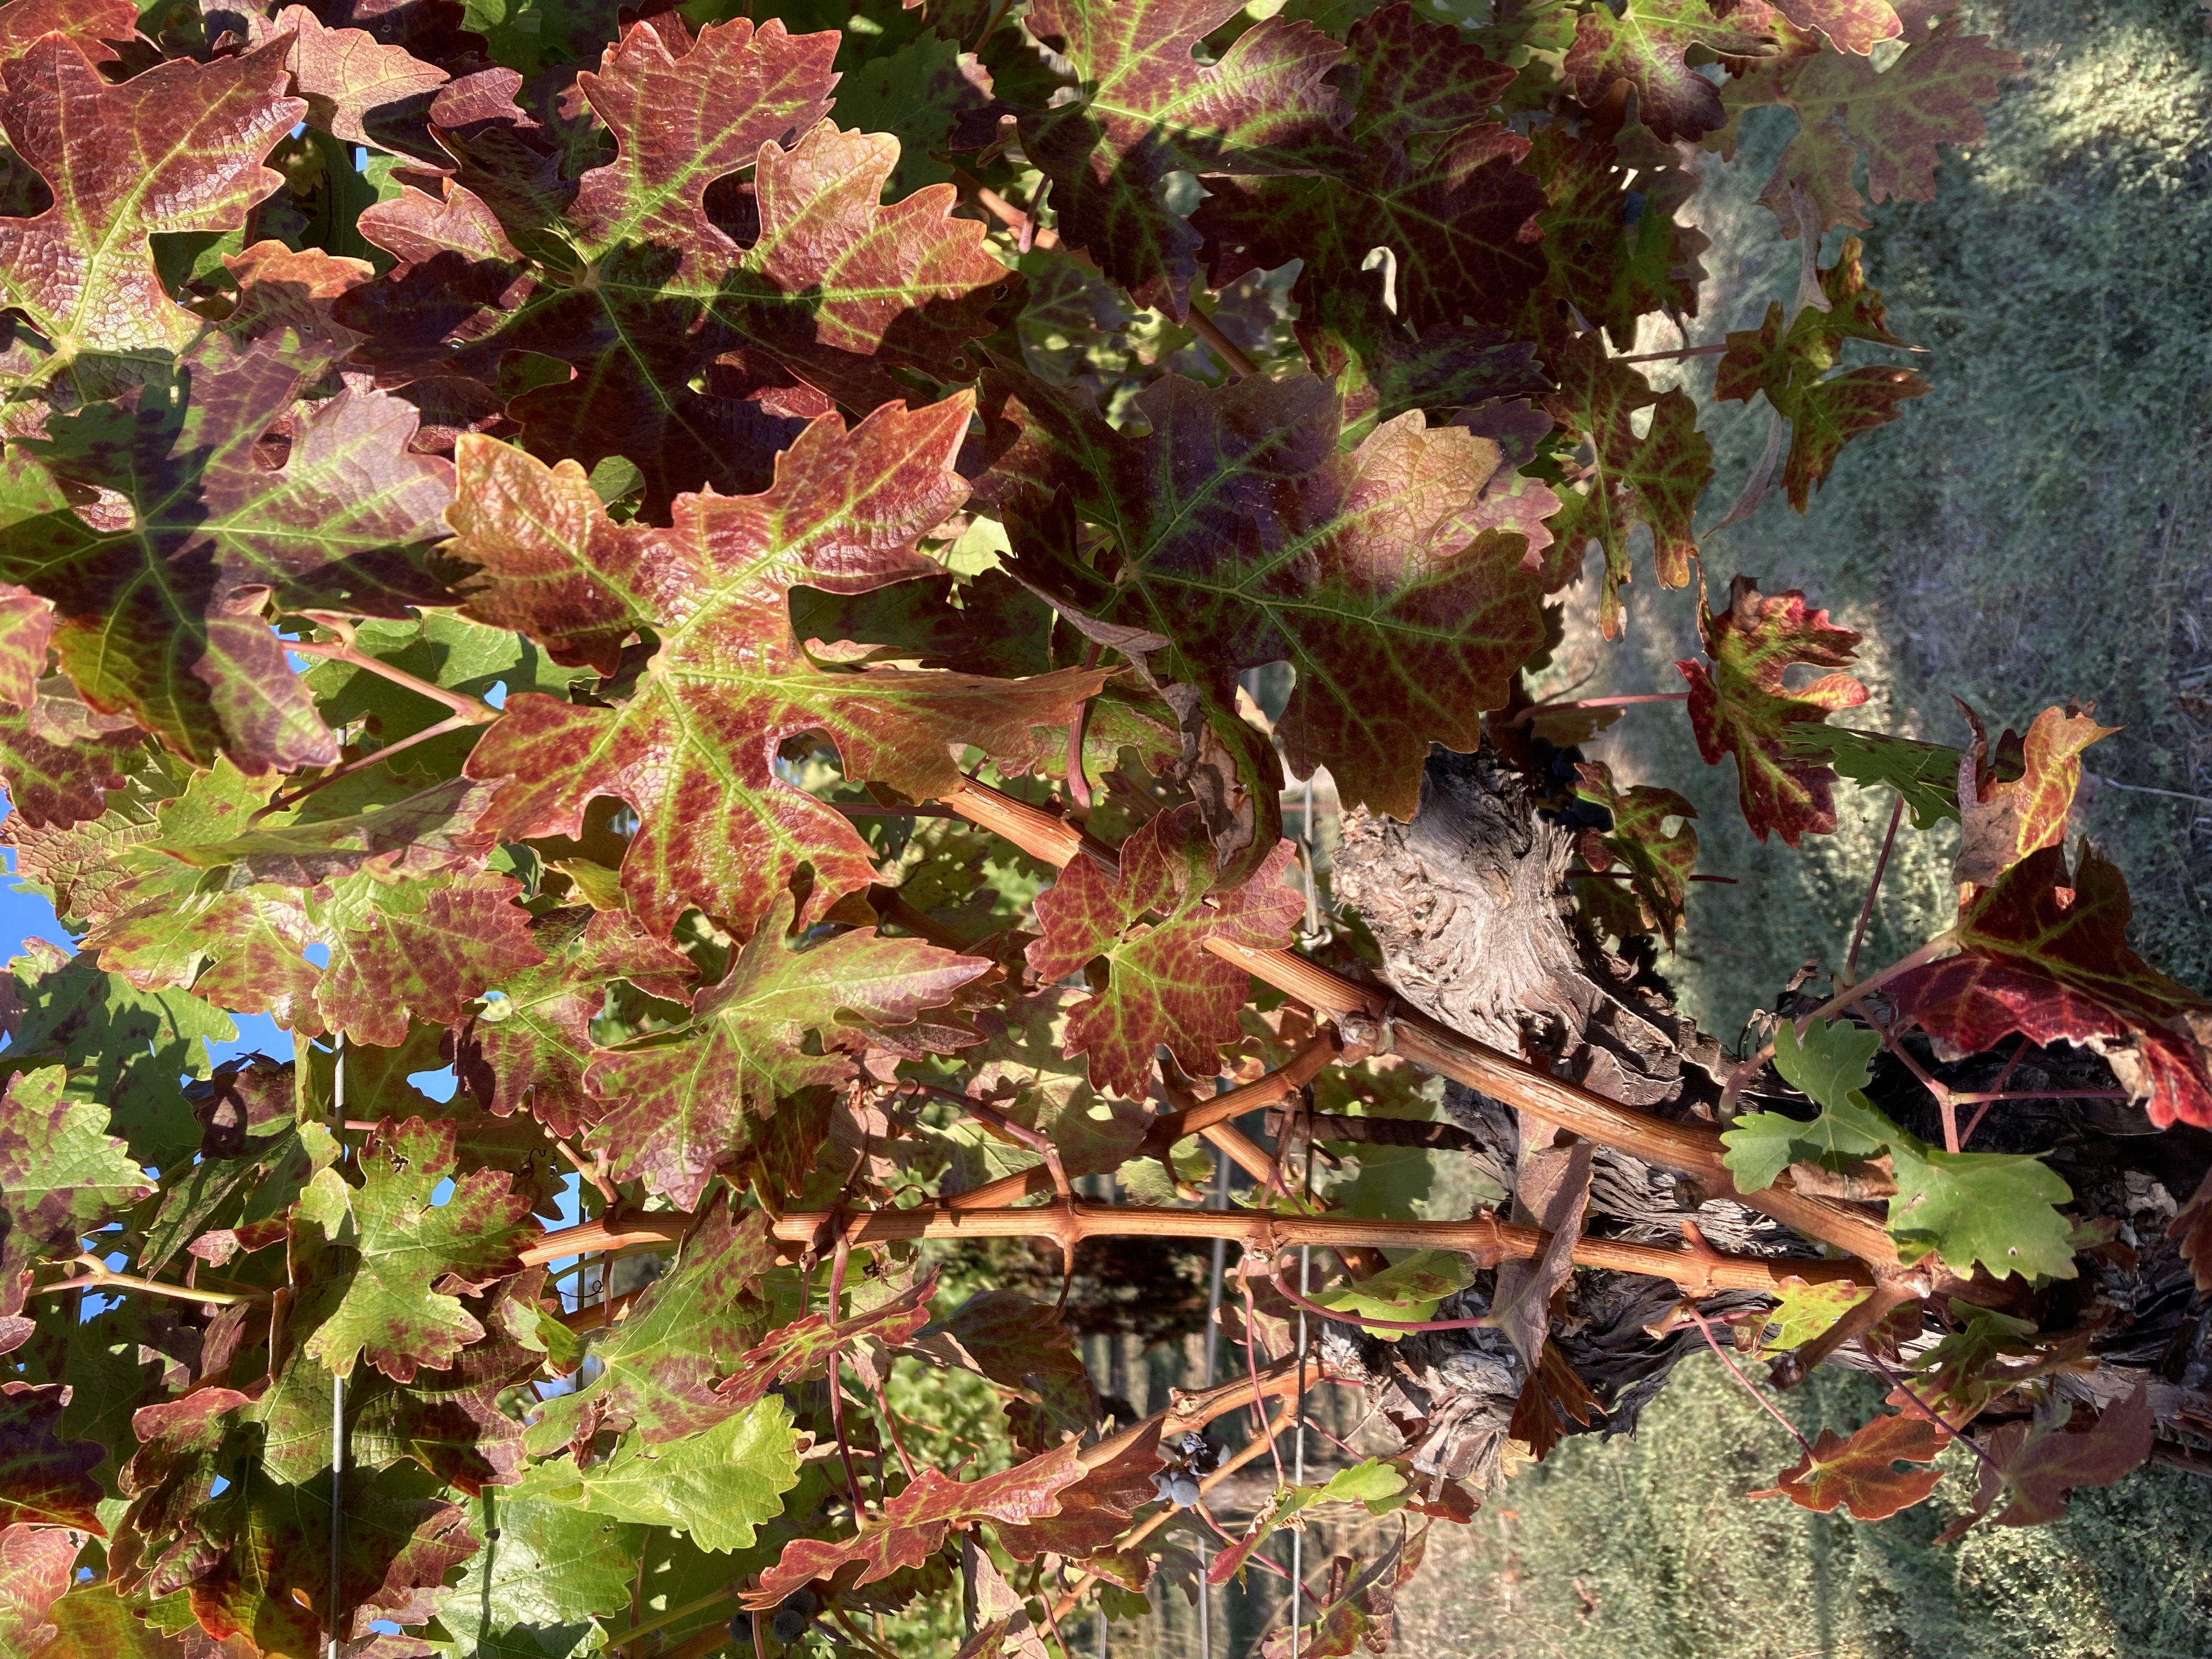
Label: Leafroll 3